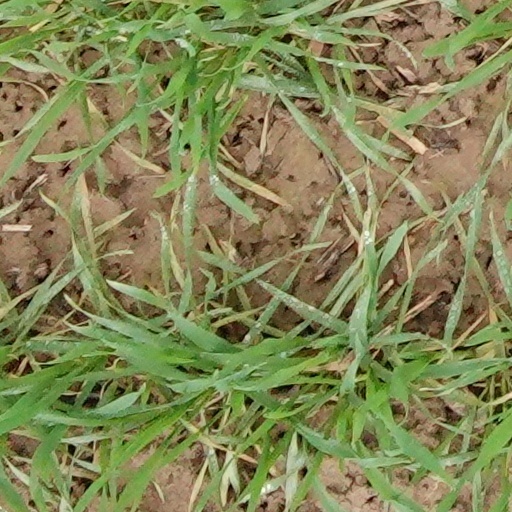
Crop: wheat